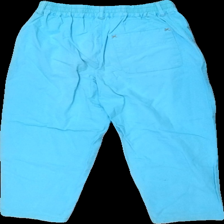
View: back
Type: Jeans
Category: Children
Brand: Not in the list
Colors: Blue
Material: 100% bomull
Pattern: Other
Cut: Regular
Season: All
Stains: Major
Damage: smuts fläckar
Damage location: bottom center
Damage 2: smuts fläckar/nopprigt
Damage 2 location: middle center
Damage 3: smuts fläckar/nopprigt
Damage 3 location: top center
Price range: <50
Recommended usage: Export
Description: ljus blåa jeans